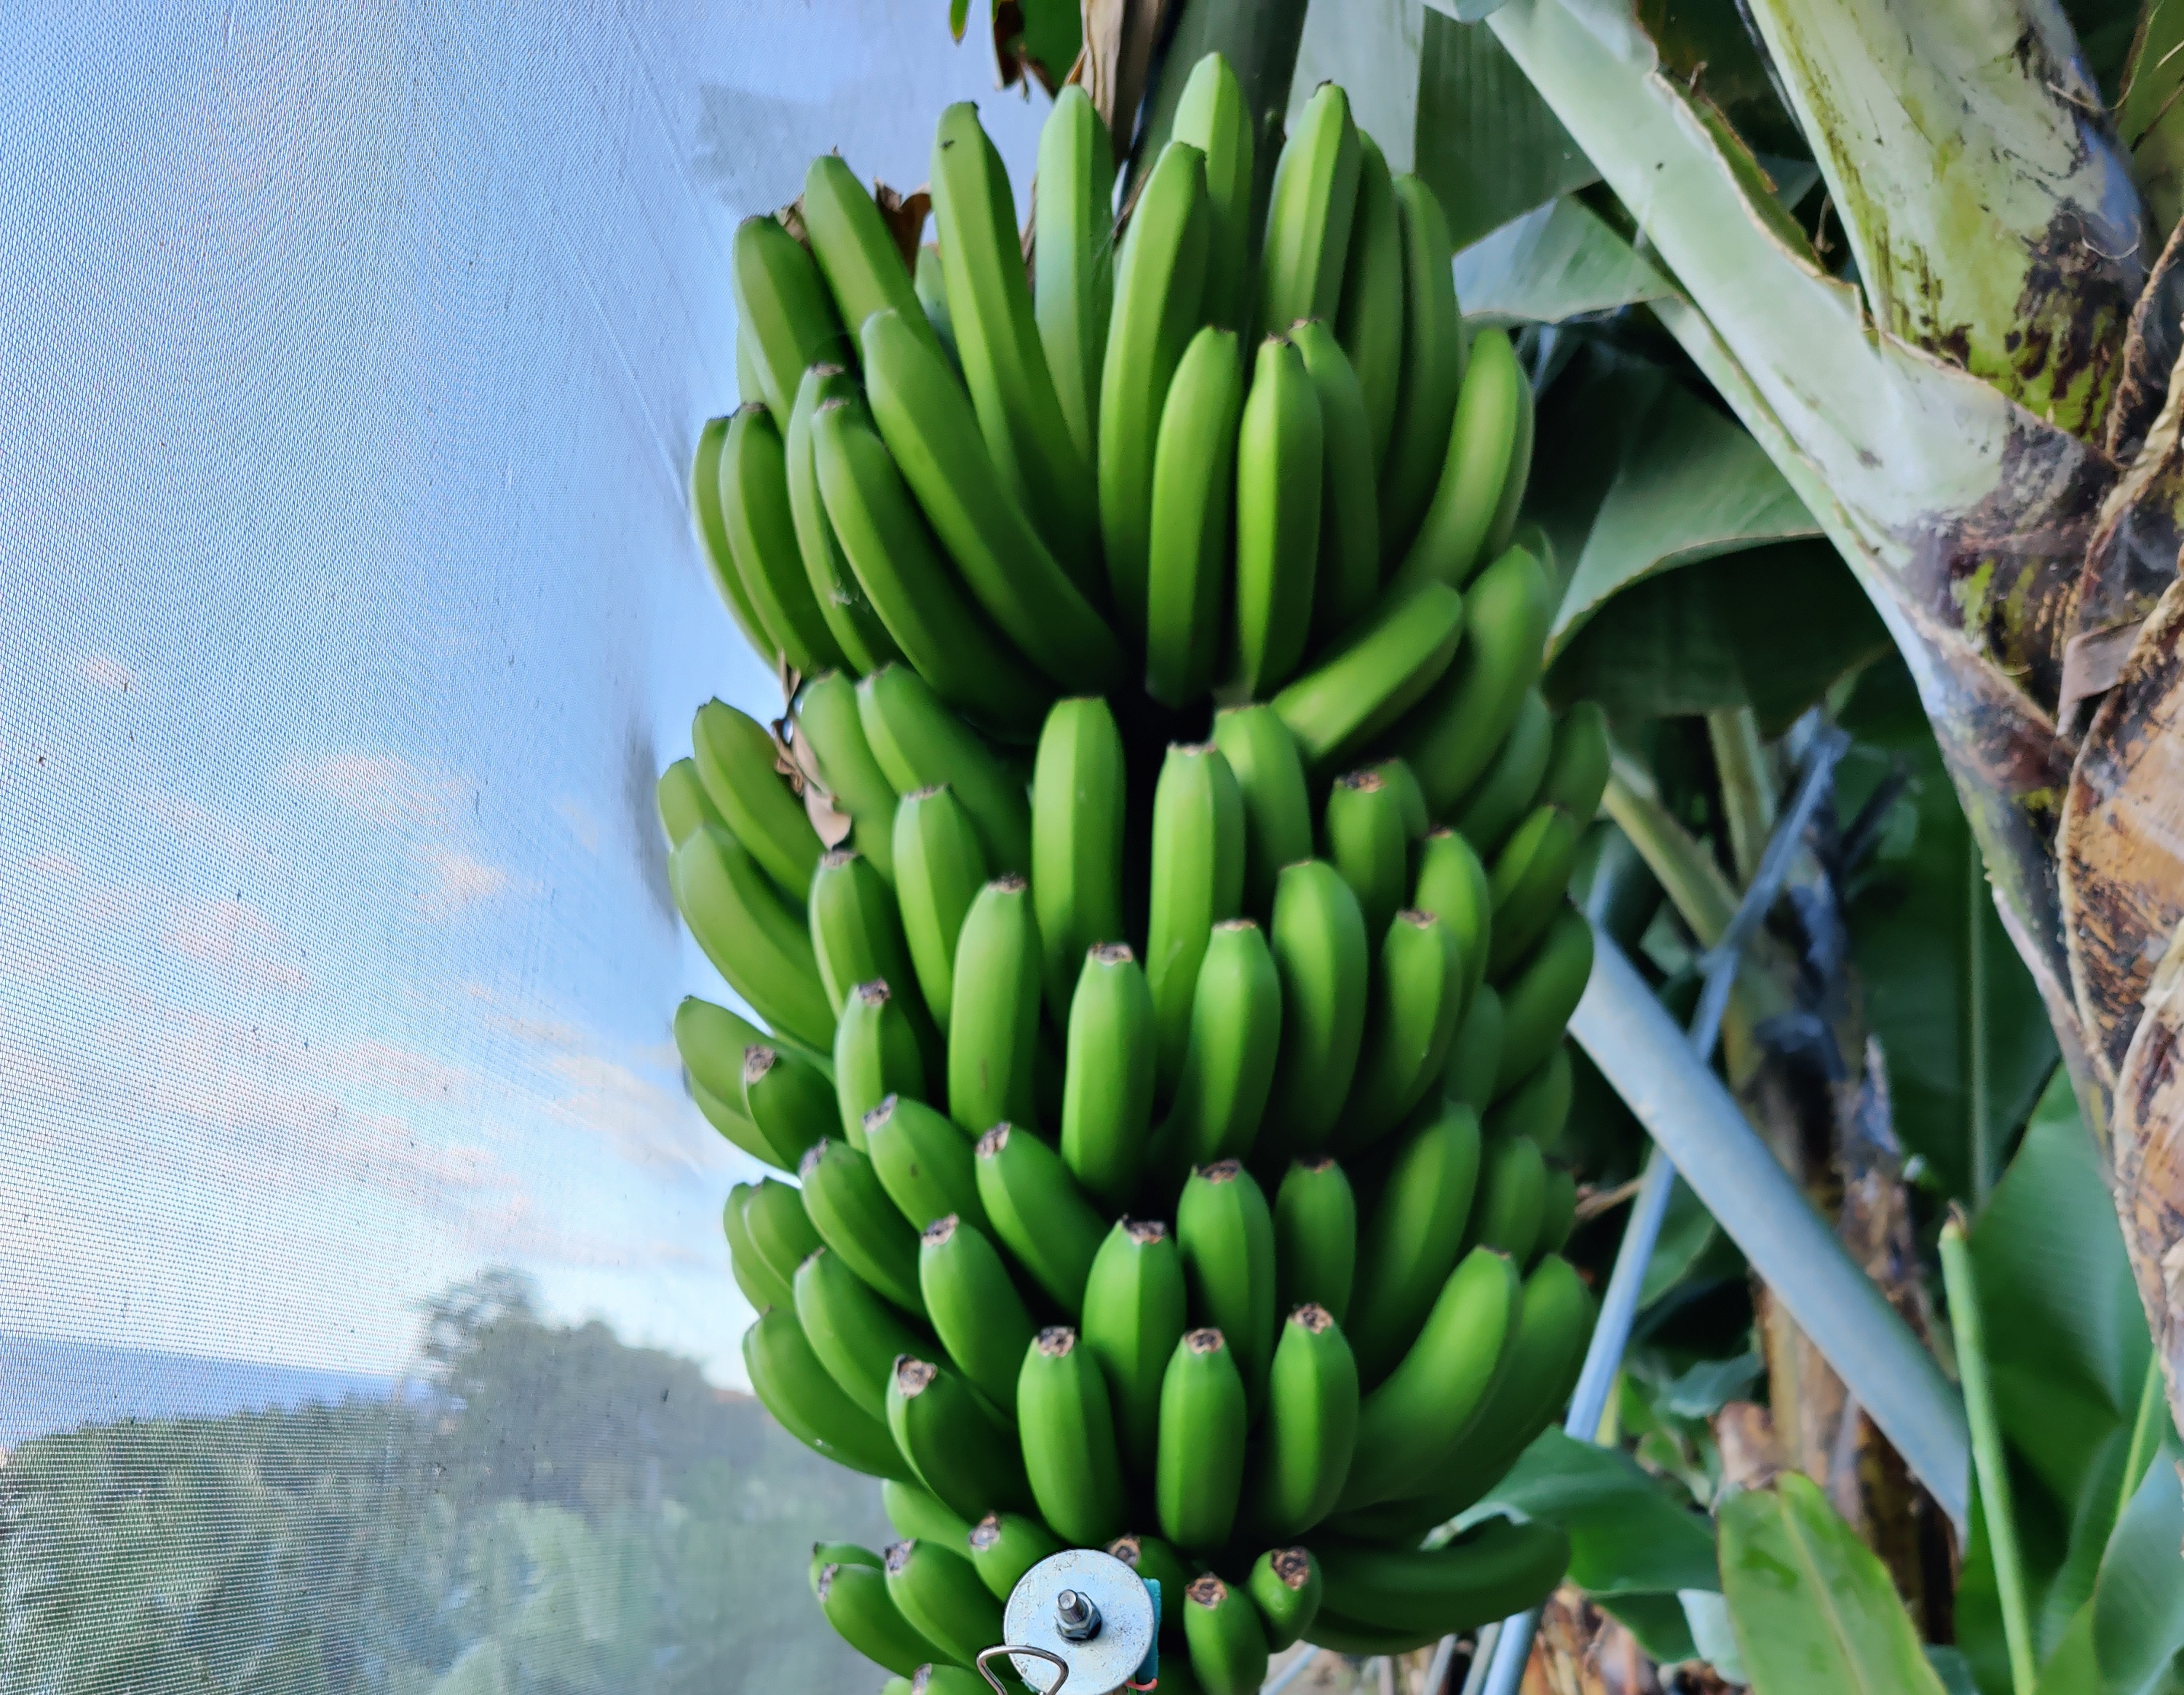
Label: Cut